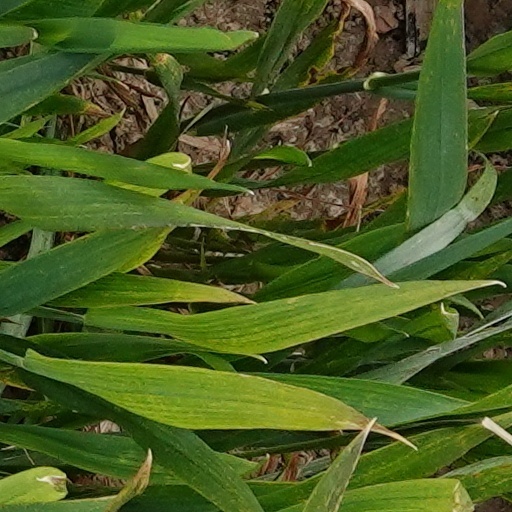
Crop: wheat